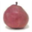
Label: pear